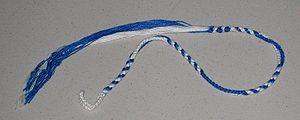
Le Karaïsme est un courant du judaïsme scripturaliste, car fondé sur la seule Miqra, c'est-à-dire la Bible hébraïque et le refus de la Loi orale. Il est donc en opposition au judaïsme rabbinique. Ses adhérents sont appelés les juifs karaïtes